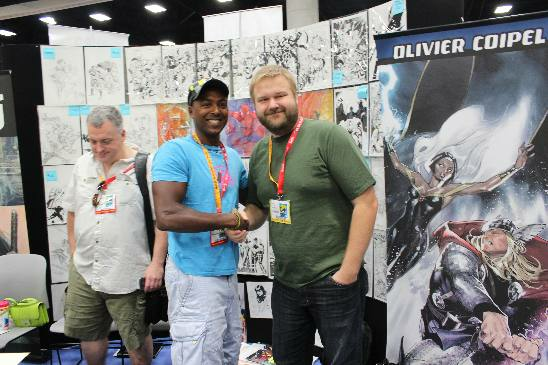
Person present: Yes